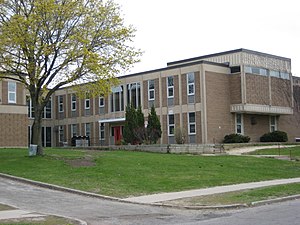
Rob Ford / Privatliv
Ford blev født i Etobicoke. Hvor han gik på Scarlett Heights Collegiate.
Robert Bruce Ford var en canadisk politiker og forretningsmand som var den 64. borgmester af Toronto fra 2010 til 2014. Han var først valgt til Toronto Byråd i 2000, og var genvalgt til hans byråds plads to gange. Ford blev i 2010 valgt til at være borgmester på grundlaget at reducere de statslige udgifter og skatter. Sloganet "respekt for skatteydere" var lagt til hans grundlag.